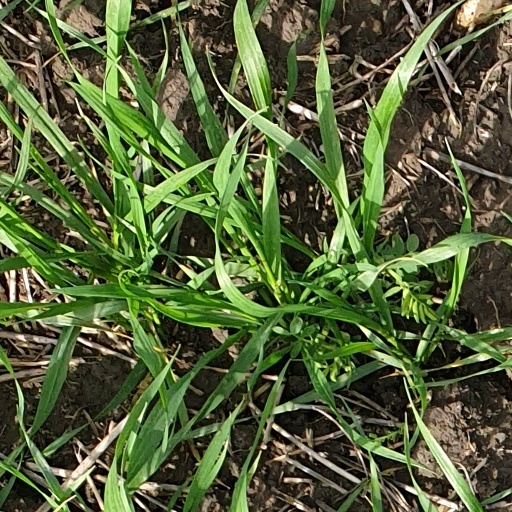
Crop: wheat